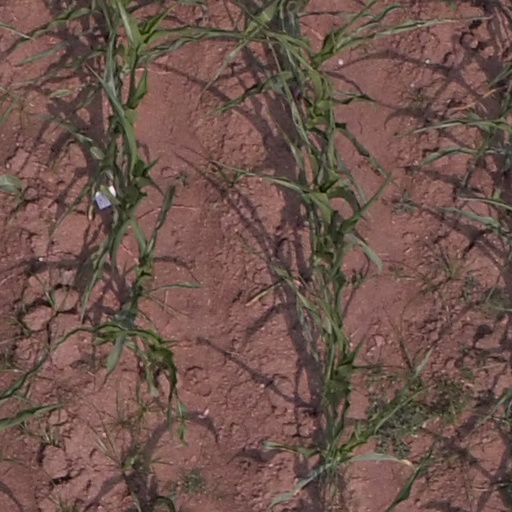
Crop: maize; corn